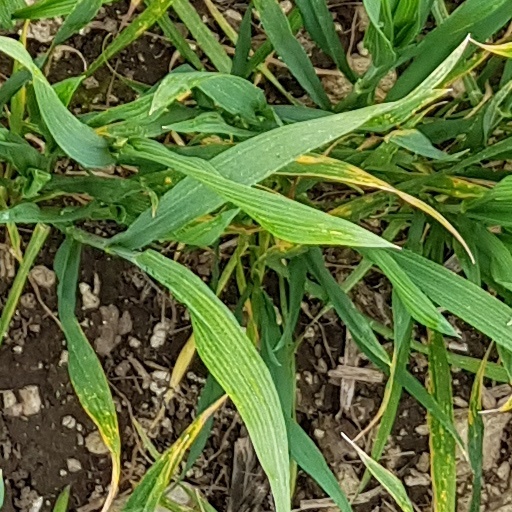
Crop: wheat